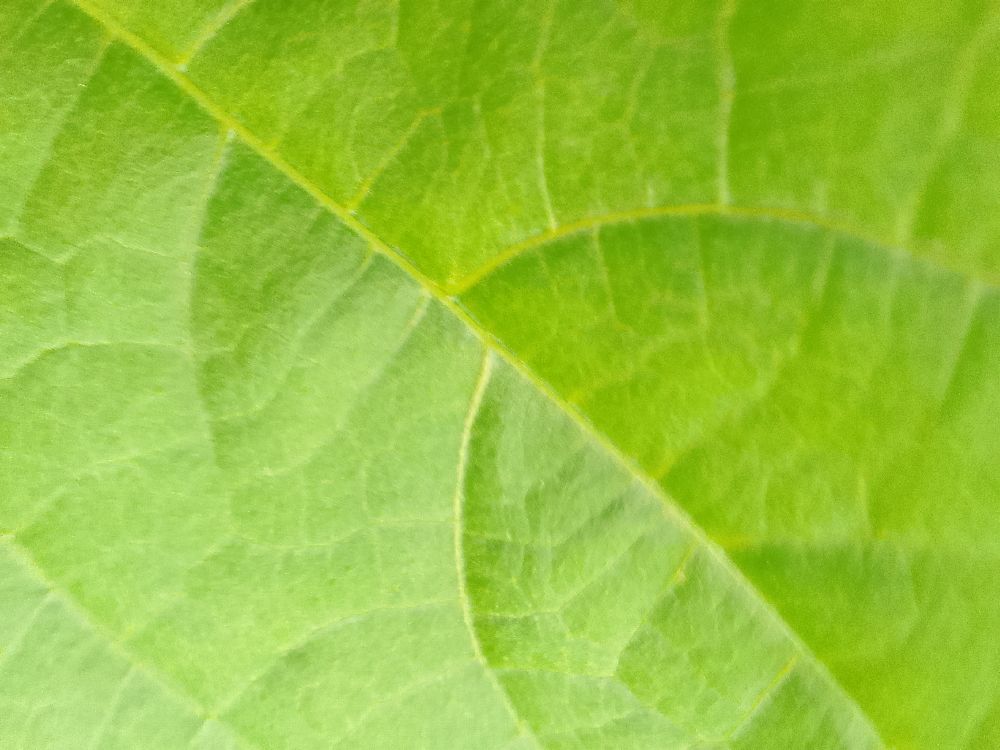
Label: healthy